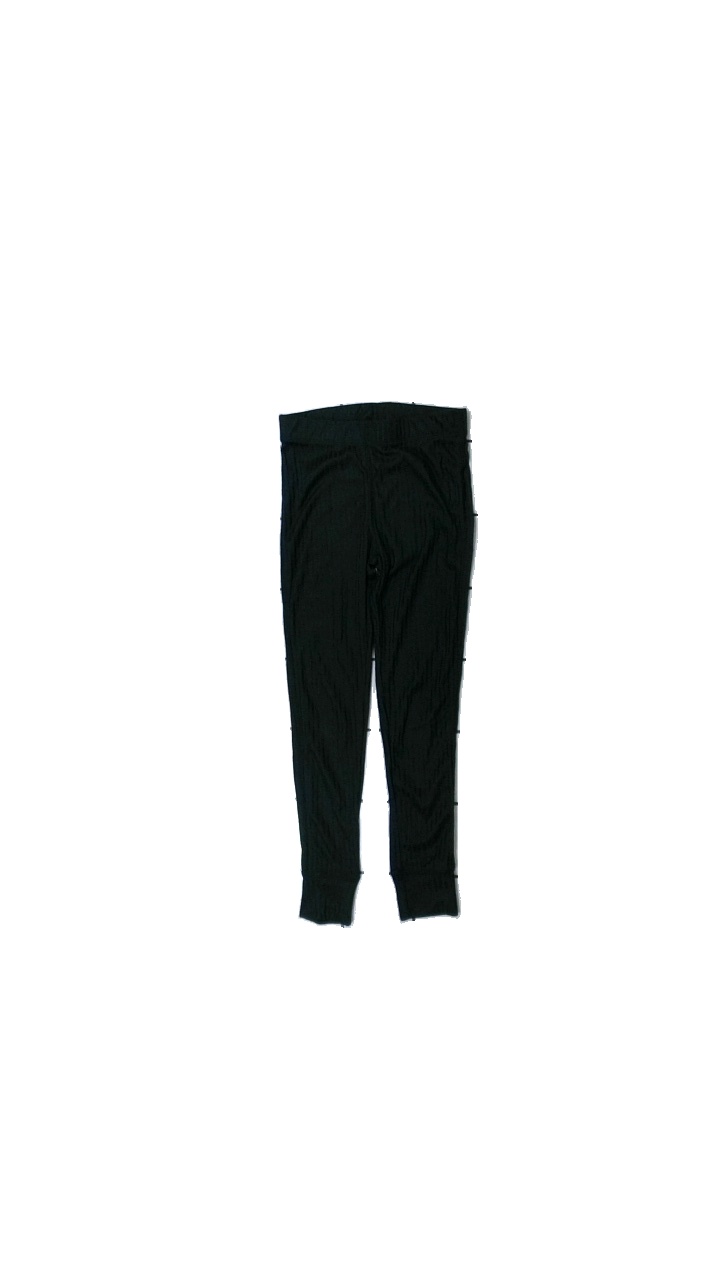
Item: Trousers (Children)
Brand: Chinook
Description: underställs tights
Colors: Black
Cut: Tight
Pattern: Other
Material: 100% polyester
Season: All
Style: Sports
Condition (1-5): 3
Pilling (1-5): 3
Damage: nopprigt
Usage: Recycle
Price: <50